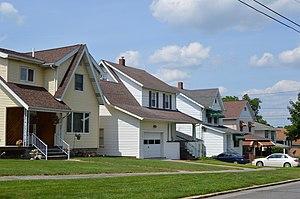
Southmont est un borough du comté de Cambria en Pennsylvanie, aux États-Unis.